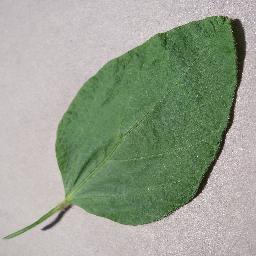
Label: Soybean___healthy